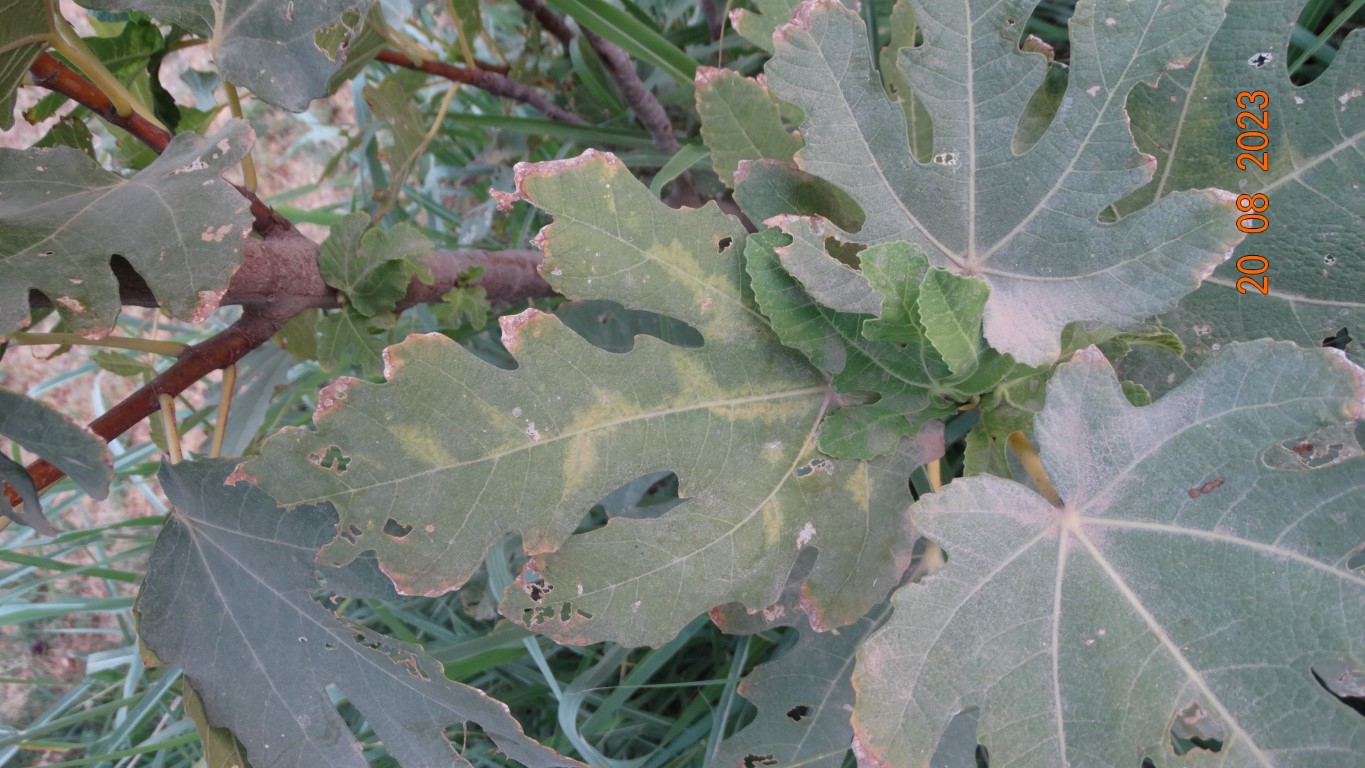
Label: infected